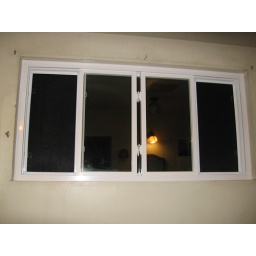
new window in upstairs bathroom